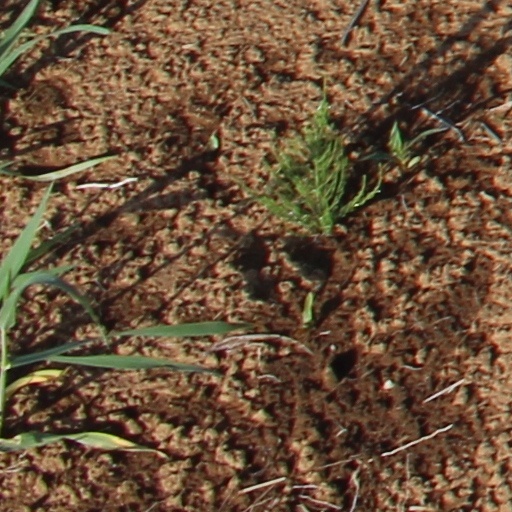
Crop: wheat